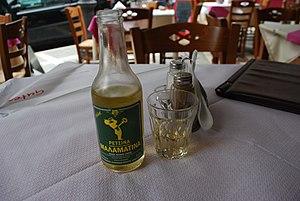
Vue de Ioannina.